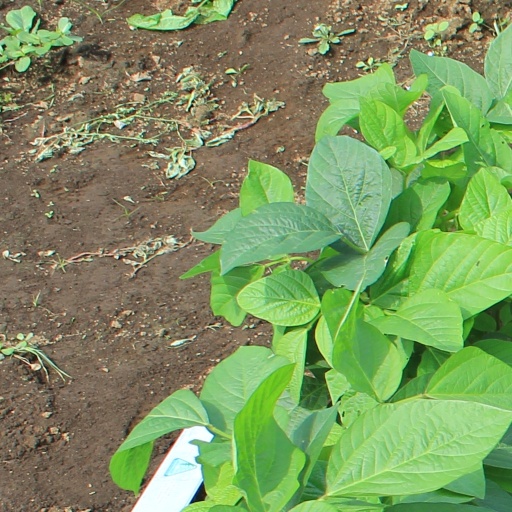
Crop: soybean